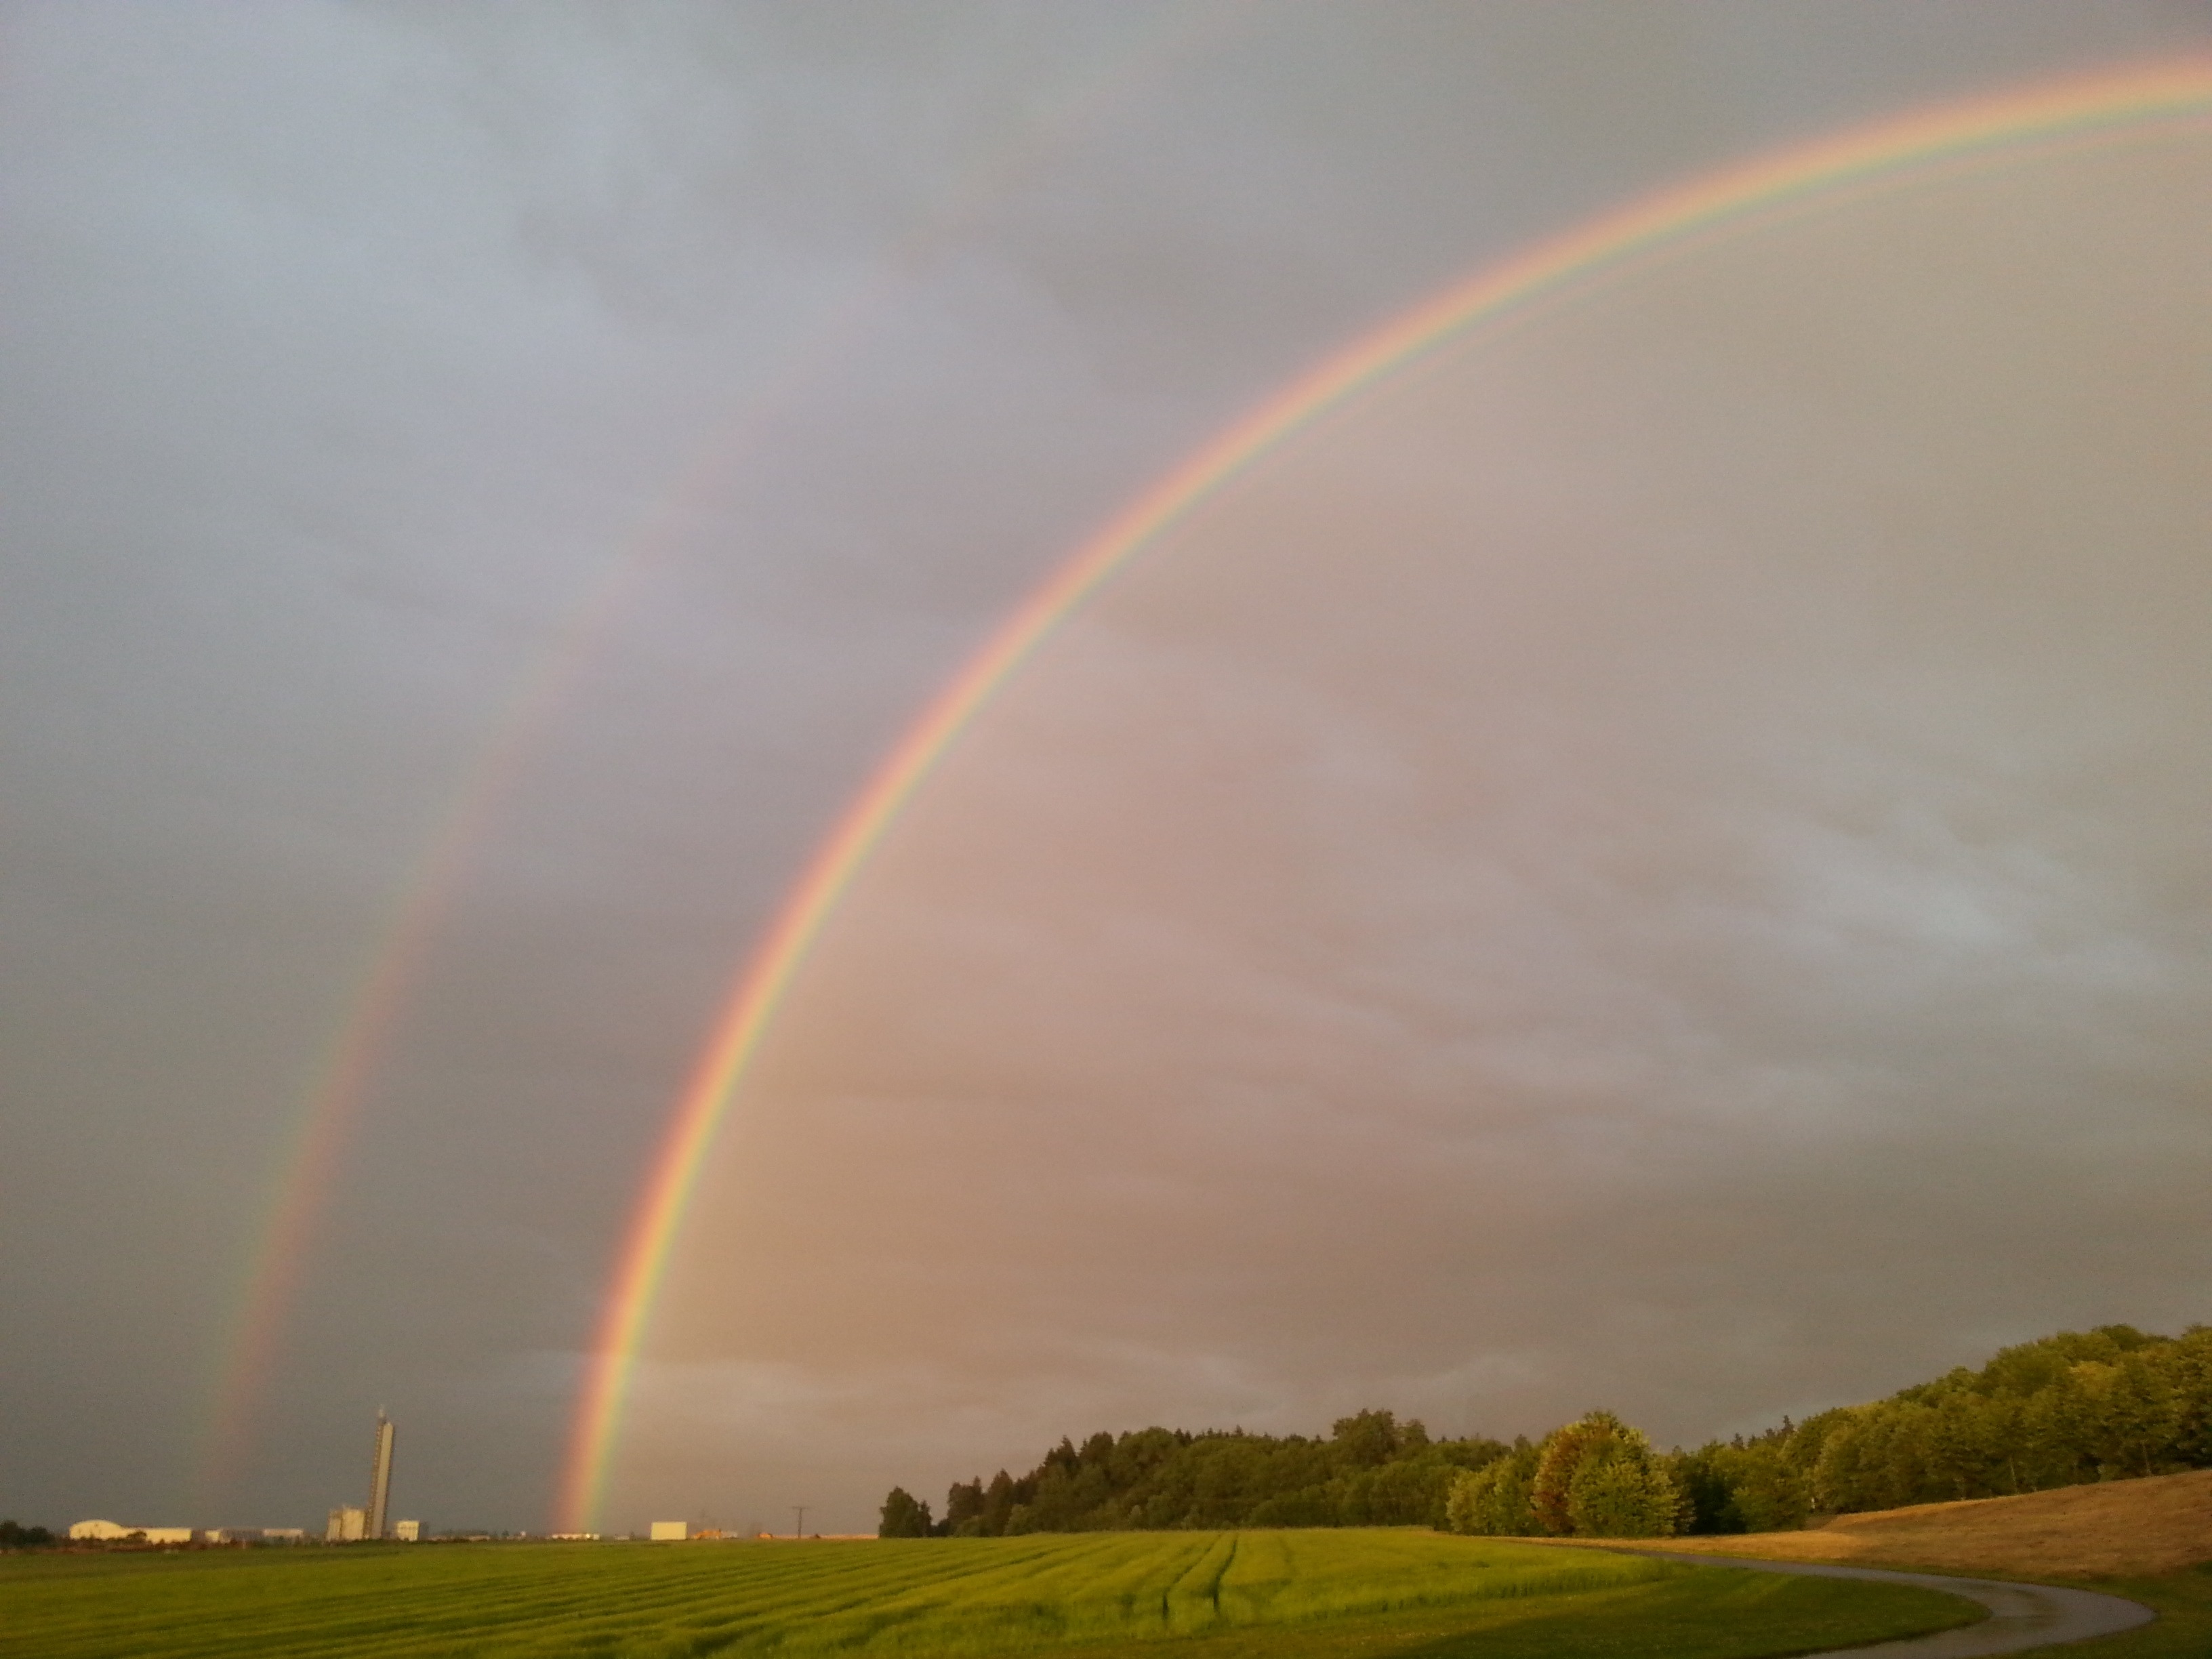
sky, sunshine, sunset, sunlight, rain, atmosphere, refraction, dark, green, red, weather, blue, colorful, yellow, double rainbow, rainbow, double, climate, thunderstorm, spectrum, spectacular, bent, meteorology, natural phenomenon, rainbow colors, weather phenomenon, meteorological phenomenon, atmosphere of earth, natuschauspiel, secondary rainbow